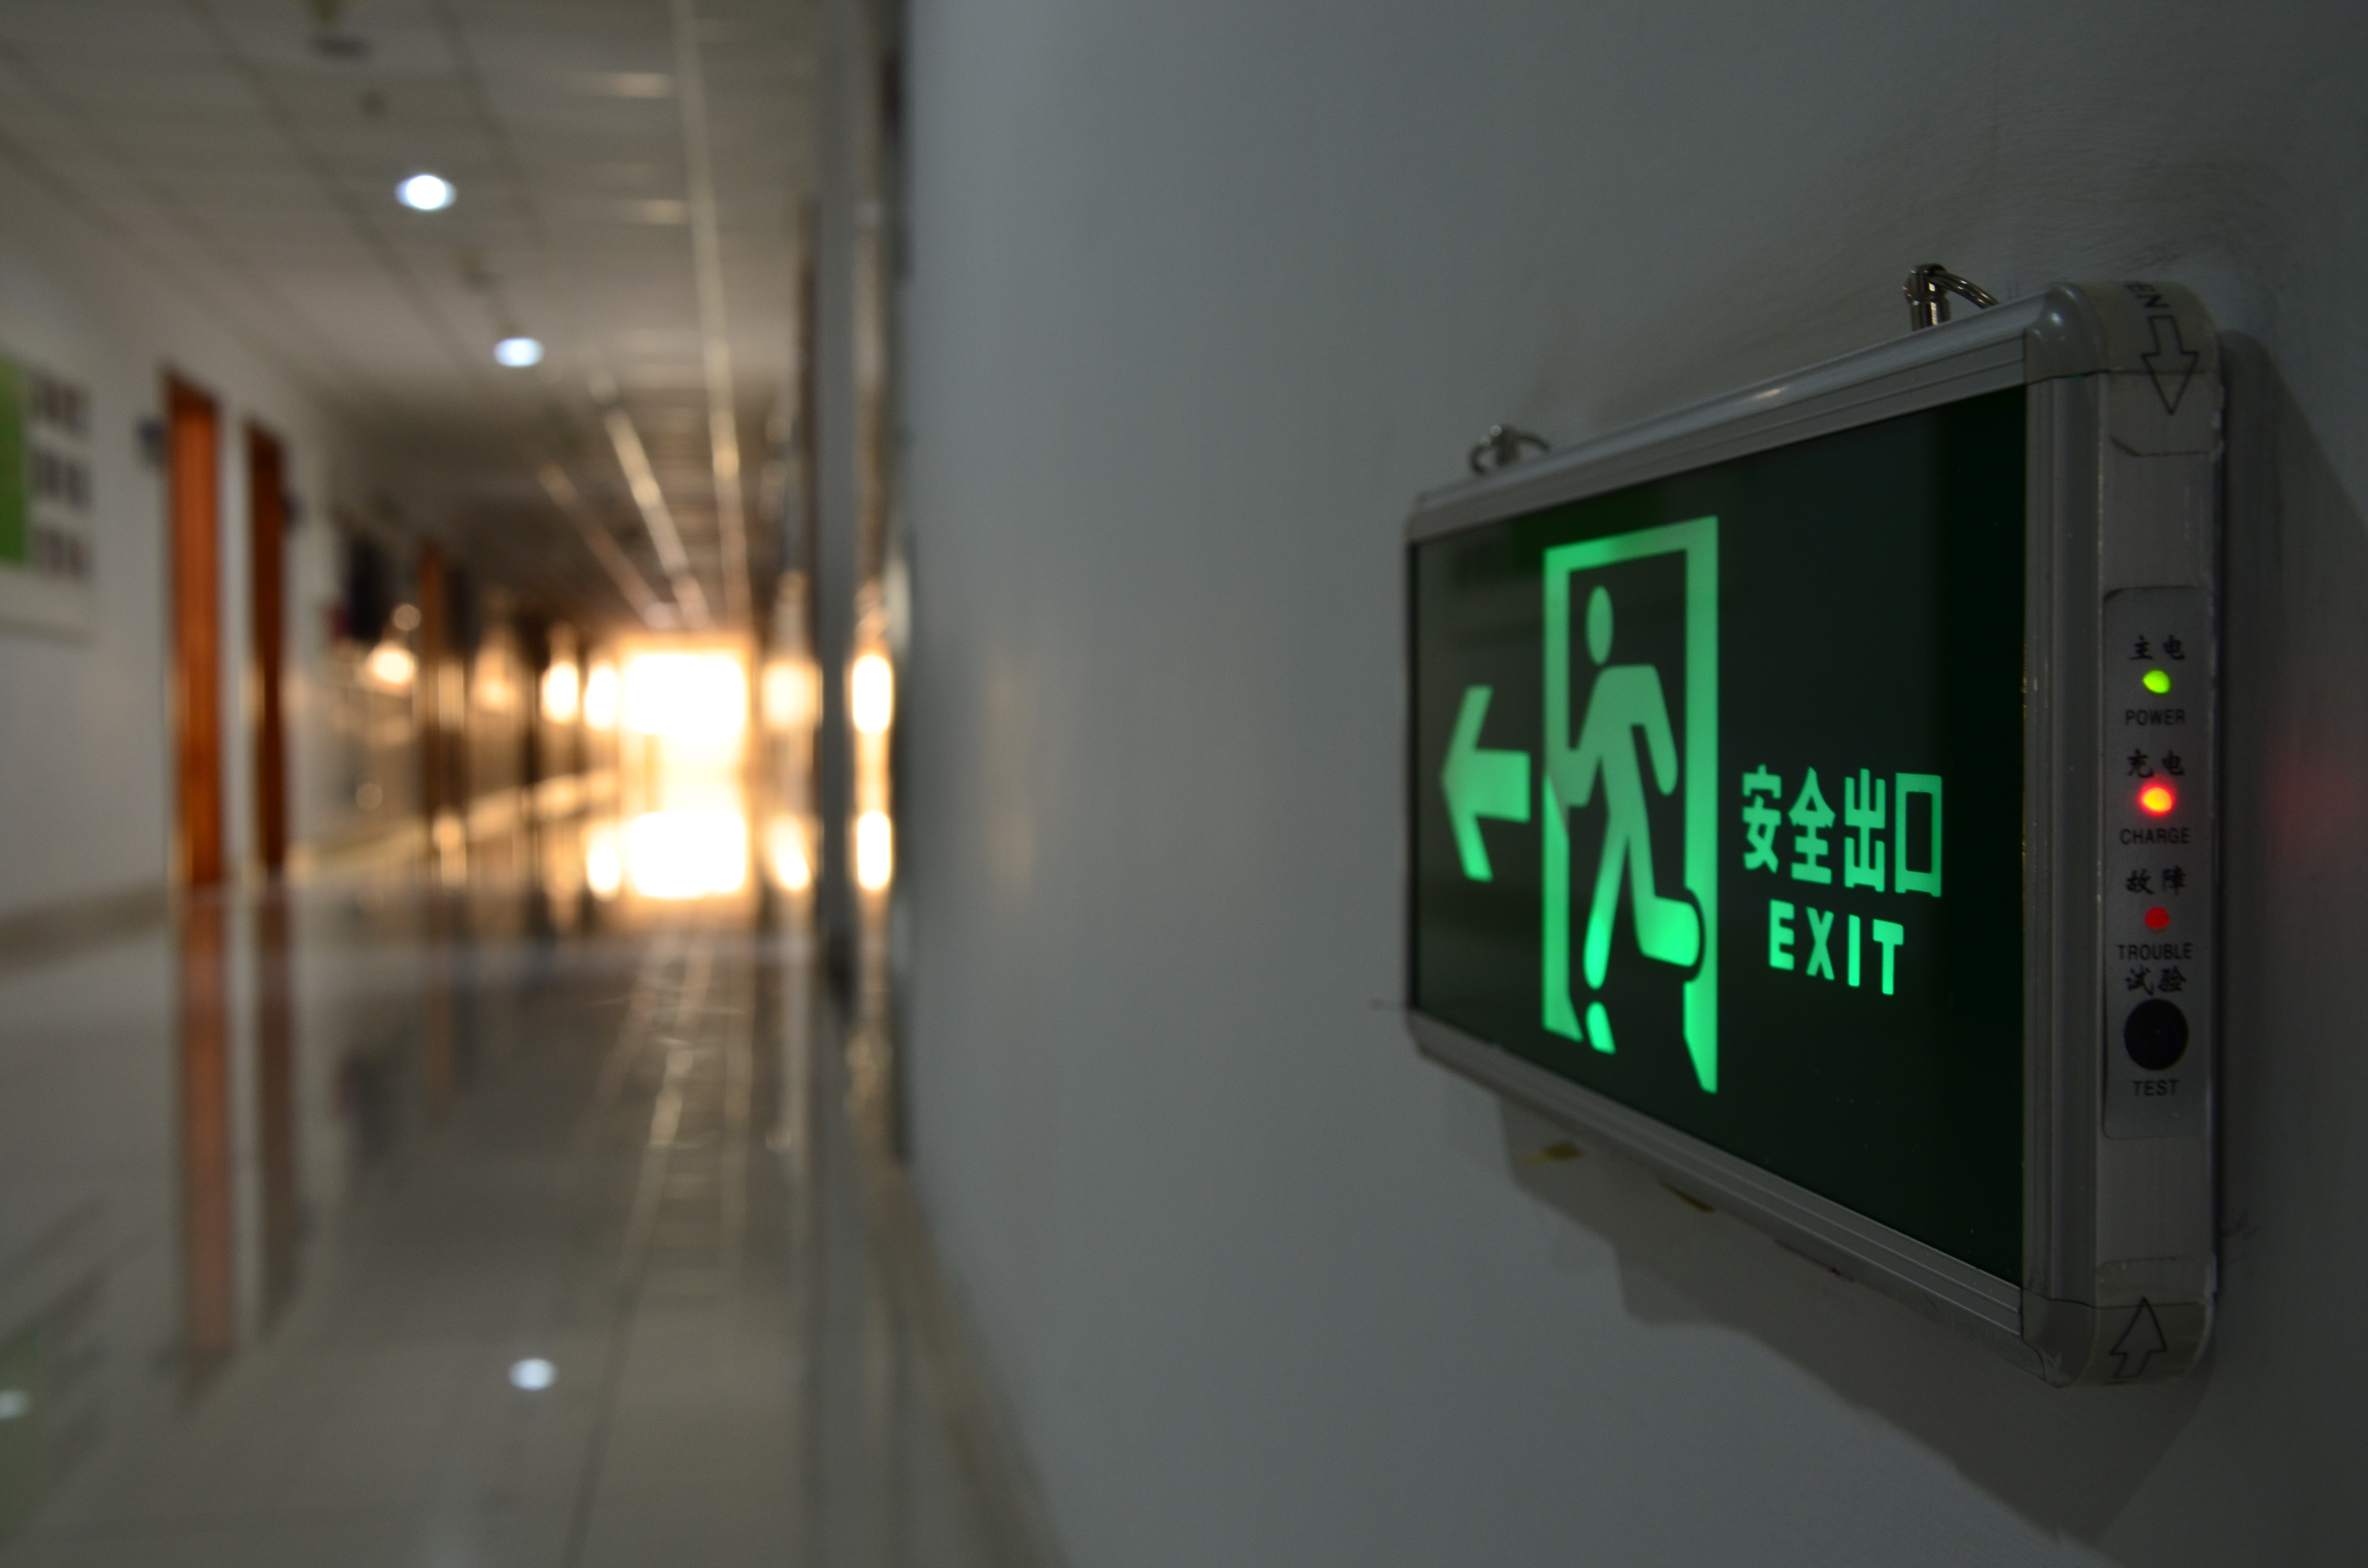
light, office, signage, lighting, get away, private space, safety exit